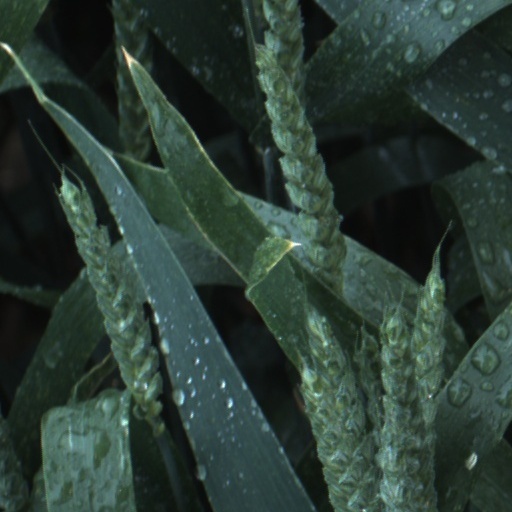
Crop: wheat